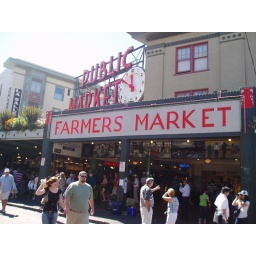
A big sign with a clock above another big sign